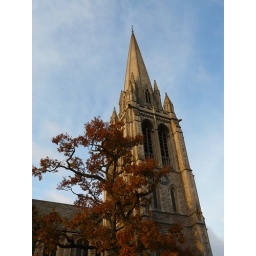
Church in Muswell Hill. This tree was green a couple months ago.